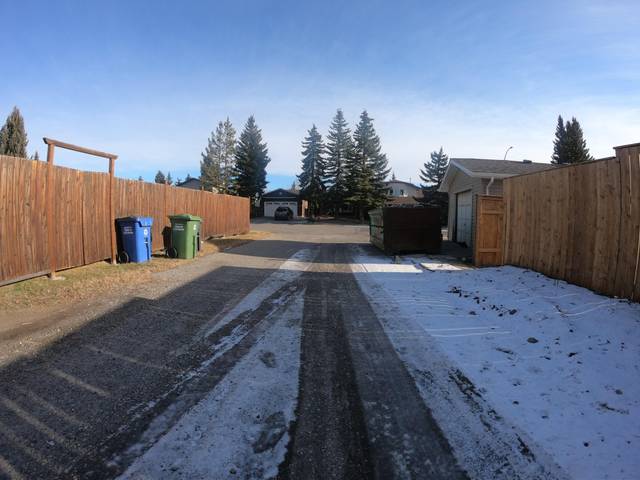
Region: Canada
Coordinates: 51.188, -114.482